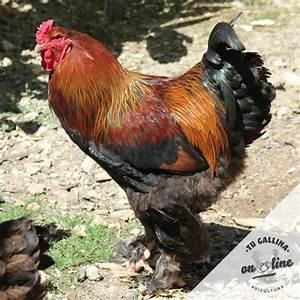
chicken